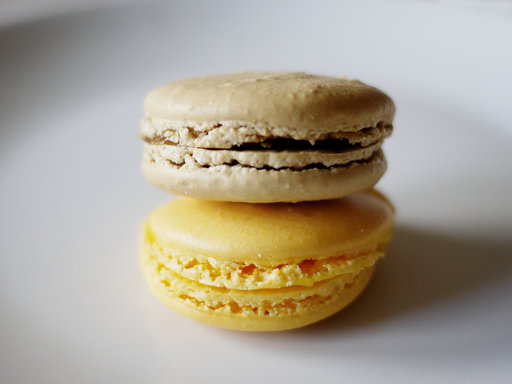
Label: macarons